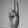
ASL letter: U